Interstate 84 (Oregon–Utah)

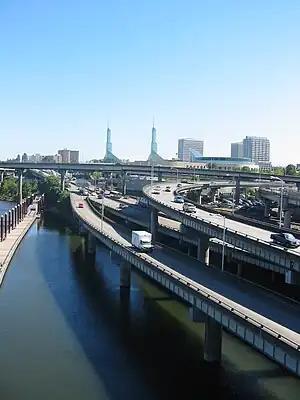
The western terminus of I-84 in Portland

In the Portland metropolitan area, I-84 is sometimes referred to as the "Banfield Freeway" or simply "the Banfield", although the official name is the Banfield Expressway. This freeway is named after Thomas H. "Harry" Banfield (1885–1950), the chairman of the Oregon Transportation Commission from 1943 to 1950. As I-84 heads east, it also follows US 30 in a majority of I-84 from Portland, Oregon, to near Rupert, Idaho, with splits being variant in Oregon and Idaho, but before leaving Portland, there is a junction with I-205, along with cities Gresham, Fairview, Wood Village and Troutdale.